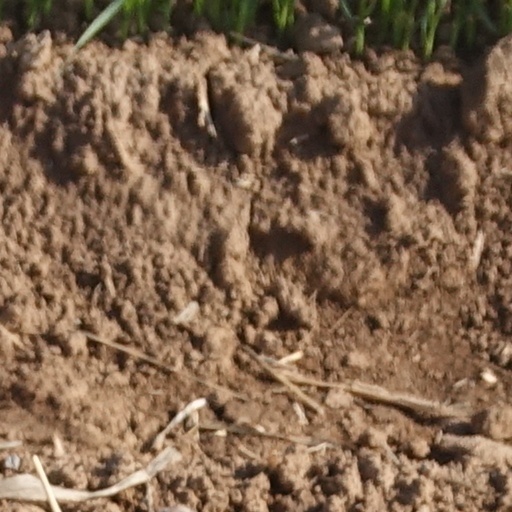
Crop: wheat